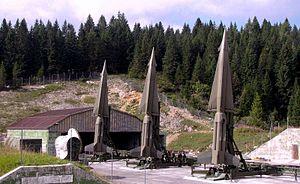
Le MIM-14 Nike Hercules était un système de missile sol-air déployé par l'OTAN et l'armée de terre des États-Unis comme arme de lutte antiaérienne à moyenne et haute altitude. Il pouvait aussi être utilisé comme système de missile sol-sol.
L’Aeronautica Militare est le nom de la force aérienne italienne.